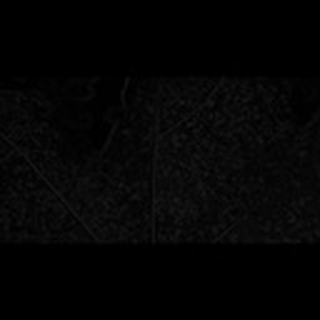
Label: cotton_aphids